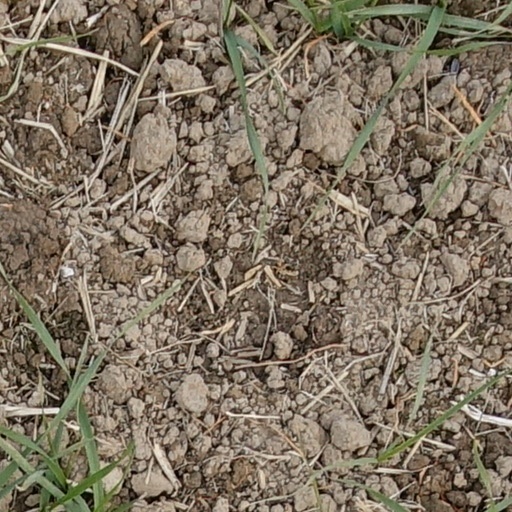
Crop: wheat